Animal Flower Cave

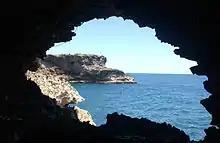
View from inside the cave looking out to the ocean

The Animal Flower Cave is located under the cliffs at North Point, St. Lucy, Barbados. It is the island's lone accessible sea cave. It was discovered by its seaward entrance in 1780 by two English explorers.